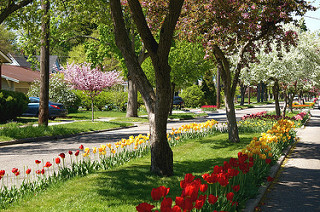
Flower: tulip